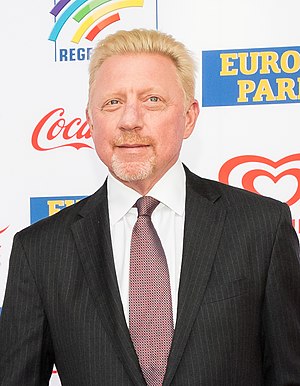
Boris Becker
Boris Becker er en tysk tennisspiller, Boris Becker blev verdenskendt, da han i 1985 i en alder af bare 17 år blev den hidtil yngste vinder af Wimbledon. Becker gentog sejren i 1986 for året efter sensationelt at blive slået ud allerede i anden runde. I 1989 vandt Becker endnu en gang Wimbledon, hvilket også skulle vise sig at være den sidste. Becker nåede i alt at spille 7 wimbledonfinaler.